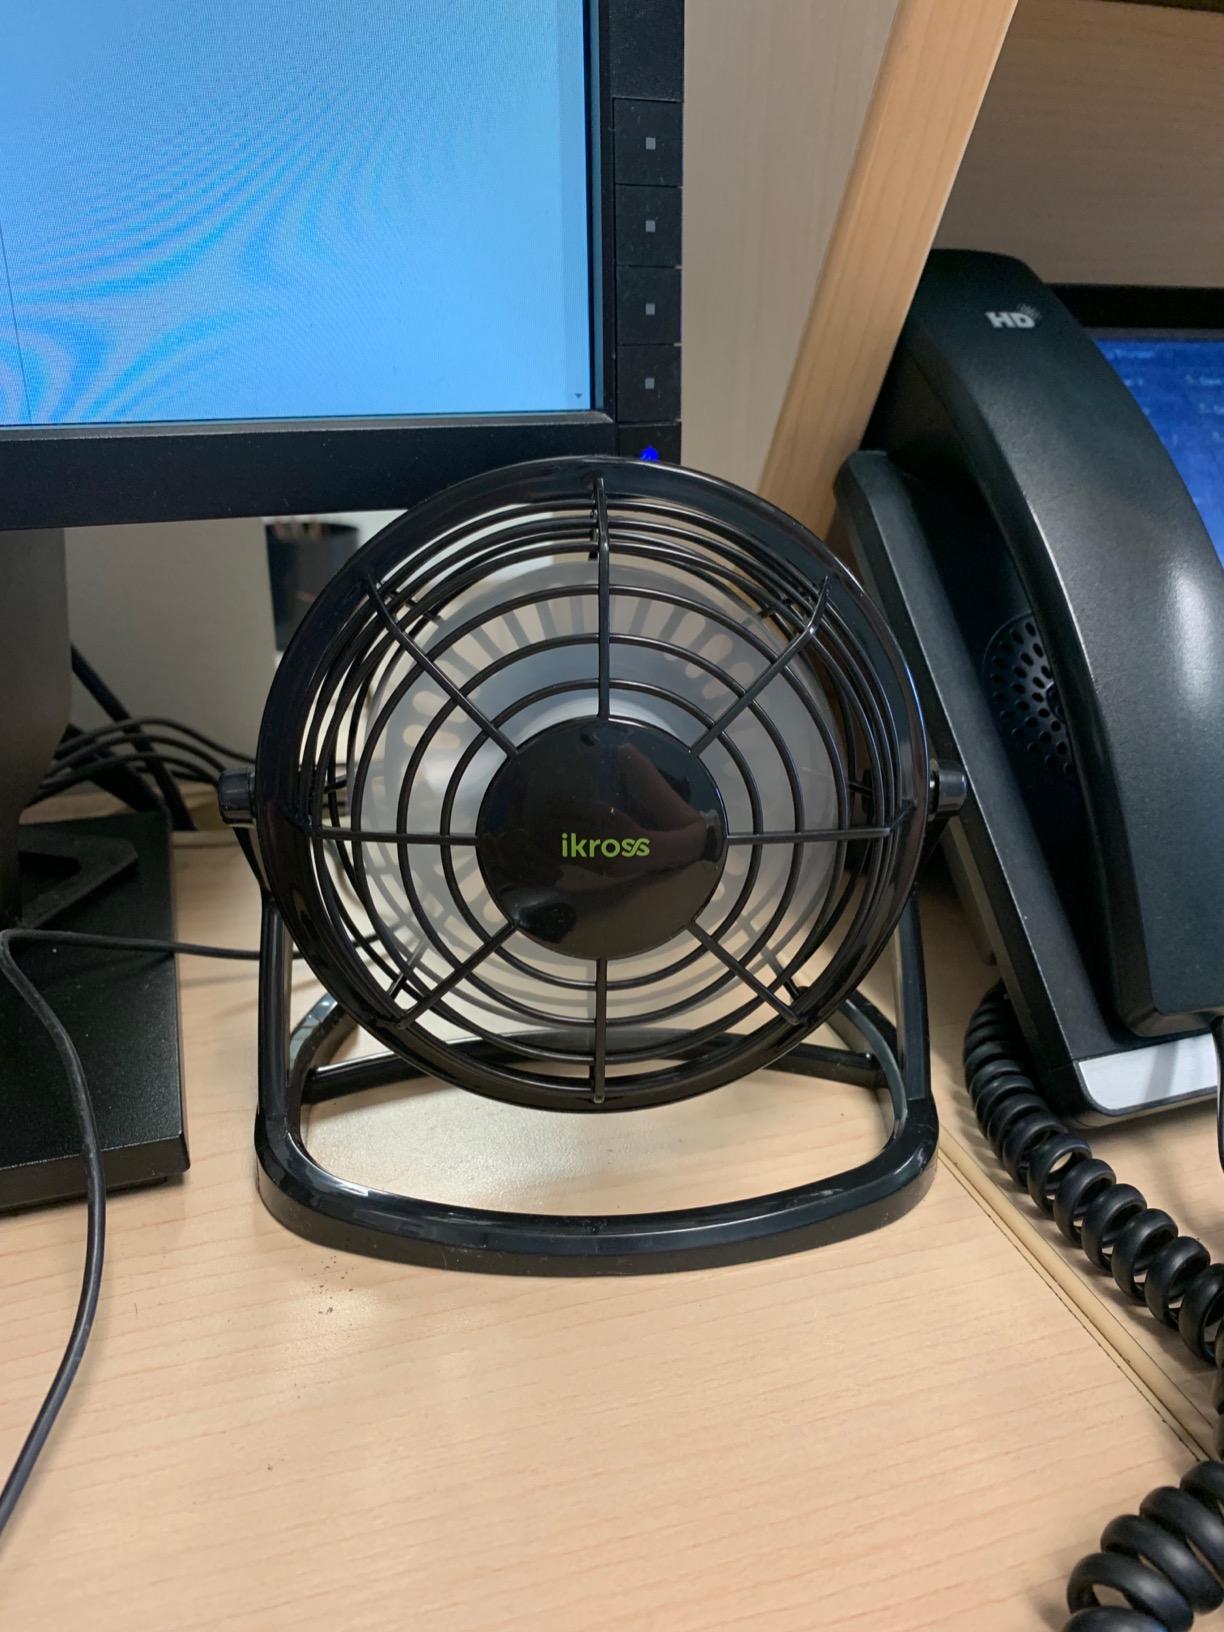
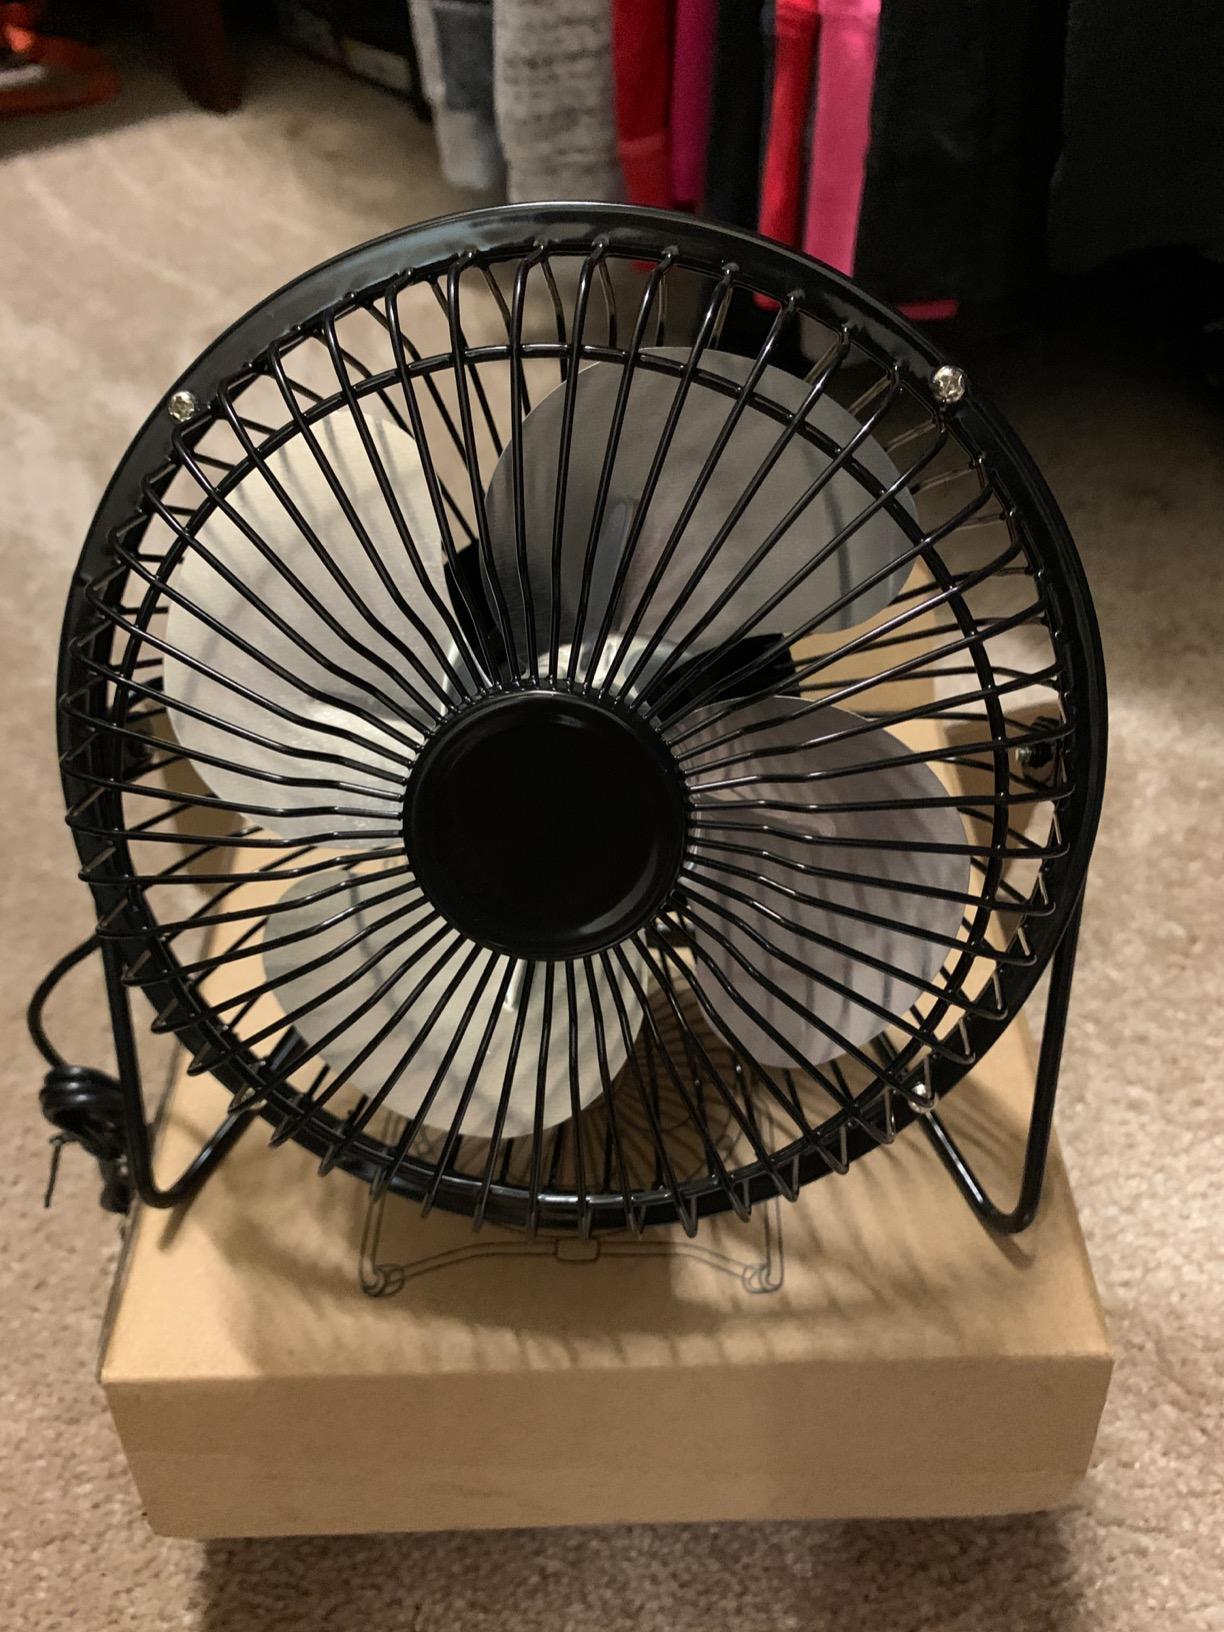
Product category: fan
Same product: no